Skipness

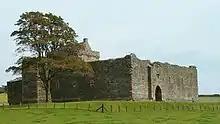
Skipness Castle

Skipness is a village and Quoad sacra parish on the east coast of Kintyre in Scotland, located just over south of Tarbert and facing the Isle of Arran.